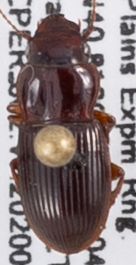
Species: Cratacanthus dubius
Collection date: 2020-09-02
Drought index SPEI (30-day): -1.77
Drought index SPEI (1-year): -0.9
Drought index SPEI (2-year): -0.2